The London Eye Mystery

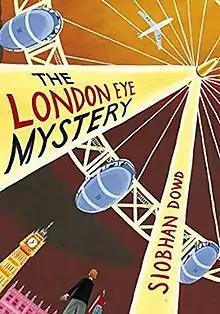
First edition cover

The London Eye Mystery is a children's mystery novel by English author Siobhan Dowd. First published in 2007, it tells the story of how Ted, a boy with Asperger syndrome, and his sister Kat, solve the mystery of how their cousin, Salim, seemingly vanishes from inside a sealed capsule on the London Eye.